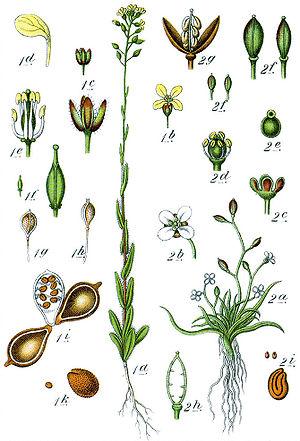
Camelina sativa, de son nom vernaculaire cameline, également appelée « lin bâtard » ou « sésame d'Allemagne », est une plante de la famille des Brassicaceae, originaire d'Europe du Nord et d'Asie centrale, et cultivée en Europe depuis plus de 3 000 ans pour la production d'huile végétale et de fourrage.
Le mimétisme vavilovien est une forme de mimétisme chez les plantes dans laquelle une adventice en vient, après de nombreuses générations de sélection naturelle, à partager une ou plusieurs caractéristiques d'une plante domestiquée. Le nom donné à ce phénomène se réfère à Nikolaï Vavilov, éminent botaniste et généticien russe, qui a identifié les centres d'origine des plantes cultivées. La sélection vavilovienne peut provenir des pratiques de désherbage, de la séparation des graines de la culture et des adventices, ou les deux. Ces processus ont lieu manuellement depuis le Néolithique, et plus récemment par des moyens chimiques ou mécaniques.